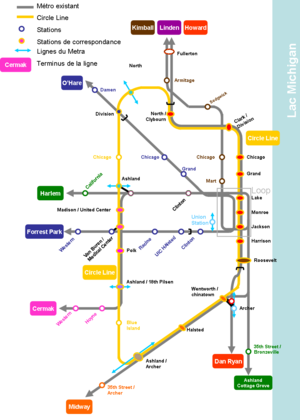
Update du fichier précedent de la Circle Line
Le métro de Chicago est un réseau de transport en commun ferré qui dessert une grande partie de la ville de Chicago et de sa proche agglomération, il est principalement connu pour une de ses particularités : il est en grande partie aérien.
La Circle Line du métro de Chicago est une ligne de métro proposée en 2002 par la Chicago Transit Authority (CTA).